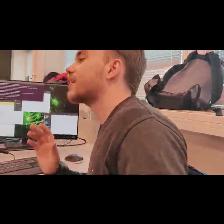
Label: Human